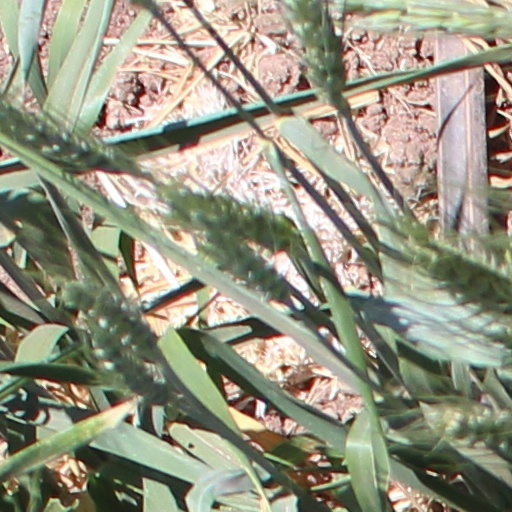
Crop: wheat